Isaac Royall Jr.

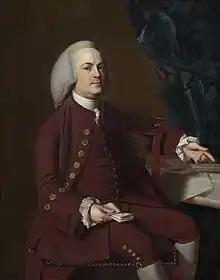
1769 portrait of Royall by John Singleton Copley

Isaac Royall Jr. (1719 – 1781) was an Antiguan-born merchant, politician and slave trader who spent the majority of his life in the Province of Massachusetts Bay.